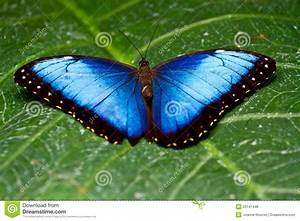
Label: butterfly